Jhoom Barabar Jhoom

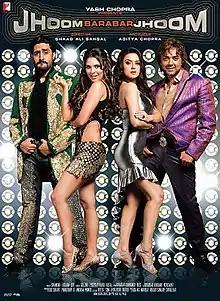
Theatrical release poster

Jhoom Barabar Jhoom (transl. Keep On Dancing) is a 2007 Indian Hindi-language musical romantic comedy film directed by Shaad Ali and produced by Aditya Chopra under the Yash Raj Films banner. Based on an original story by Ali, with a screenplay by Habib Faisal, the film stars Abhishek Bachchan, Preity Zinta, Bobby Deol, and Lara Dutta, with Amitabh Bachchan appearing in a special appearance. Set in London, the narrative follows two strangers who meet at a railway station and invent fictional tales about their romantic partners, only to find themselves entangled in unexpected emotions.